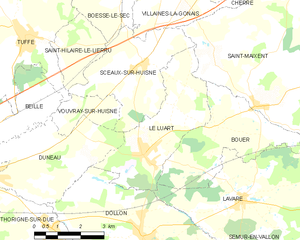
Carte des communes françaises